Brent Urban

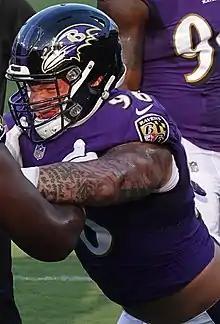
Urban with the Baltimore Ravens in 2018

Urban was selected by the Baltimore Ravens in the fourth round (134th overall) of the 2014 NFL draft, after dropping because of his injury history. Urban is the 26th Canadian to ever be drafted to the NFL. As a rookie, he played at defensive end in a 3-4 defense. He sustained a torn ACL in training camp. He was placed on injured reserve on August 25, 2014.